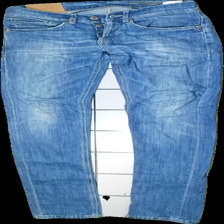
View: front
Type: Jeans
Category: Men
Brand: Not in the list
Brand text on label: dondup
Colors: Blue
Material: 100% cotton
Cut: Tight
Season: All
Stains: Minor
Holes: Major
Price range: <50
Recommended usage: Export